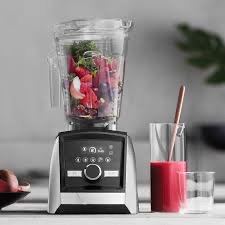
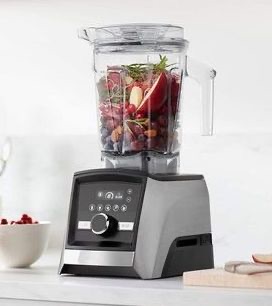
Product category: items_blender
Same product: yes